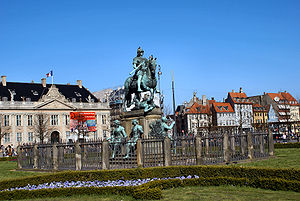
Rytterstatuer i Danmark
Christian 5. på Kongens Nytorv
Rytterstatuer i Danmark er en samlet oversigt over rytterstatuer der er opført i Danmark.